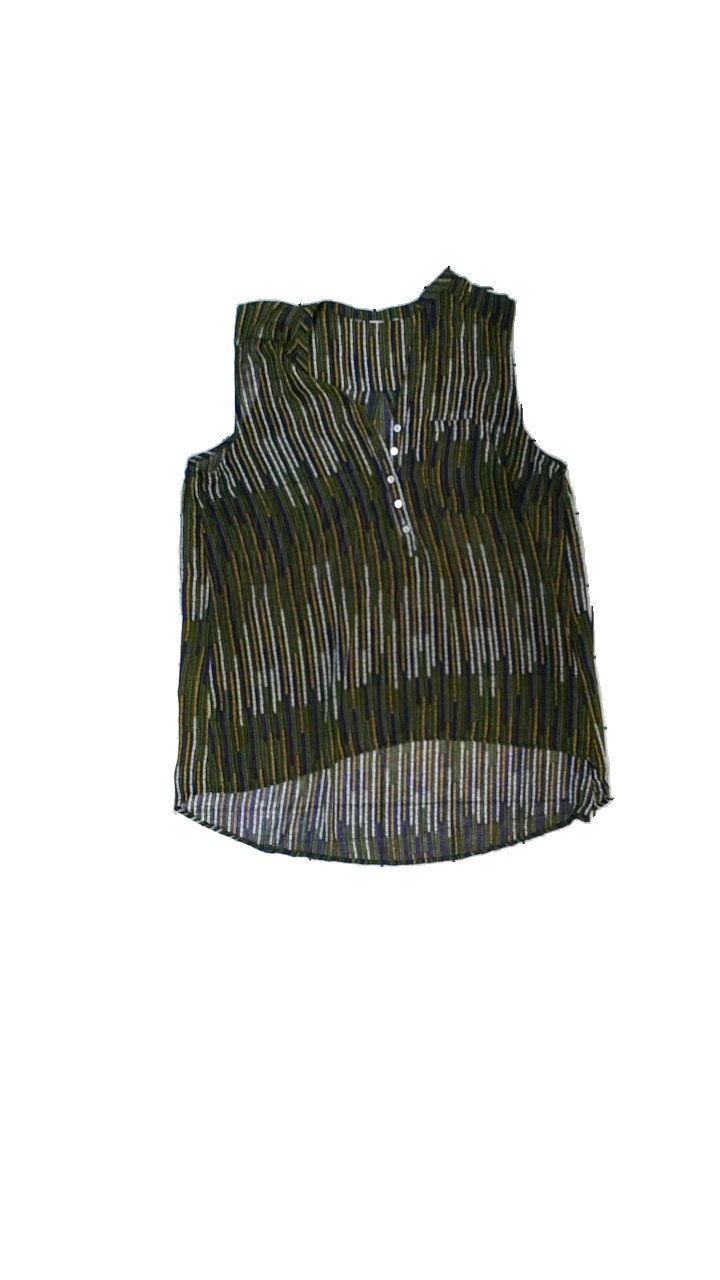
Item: Blouse (Ladies)
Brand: Missing
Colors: Green, Yellow, White, Multicolor
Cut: Regular, V-collar, Loose
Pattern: Other
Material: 100% polyester
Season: All
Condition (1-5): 4
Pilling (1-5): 5
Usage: Reuse
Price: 50-100